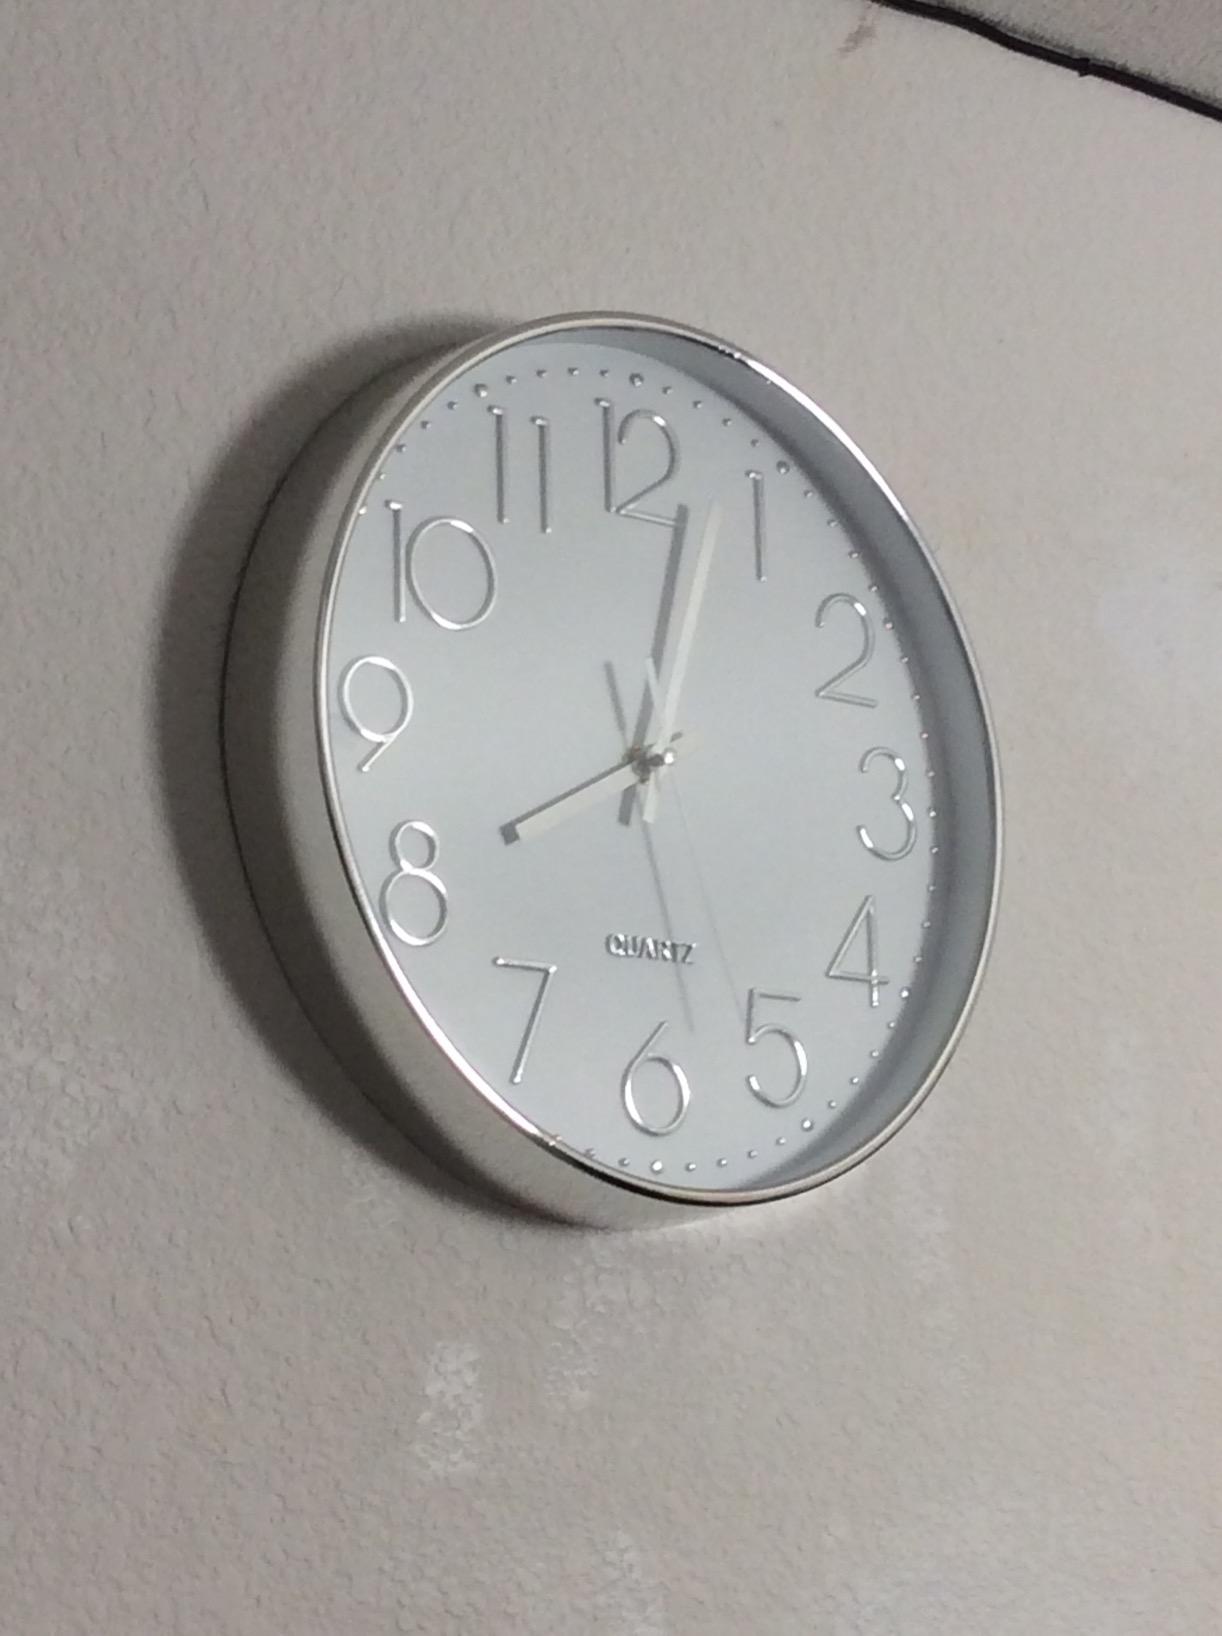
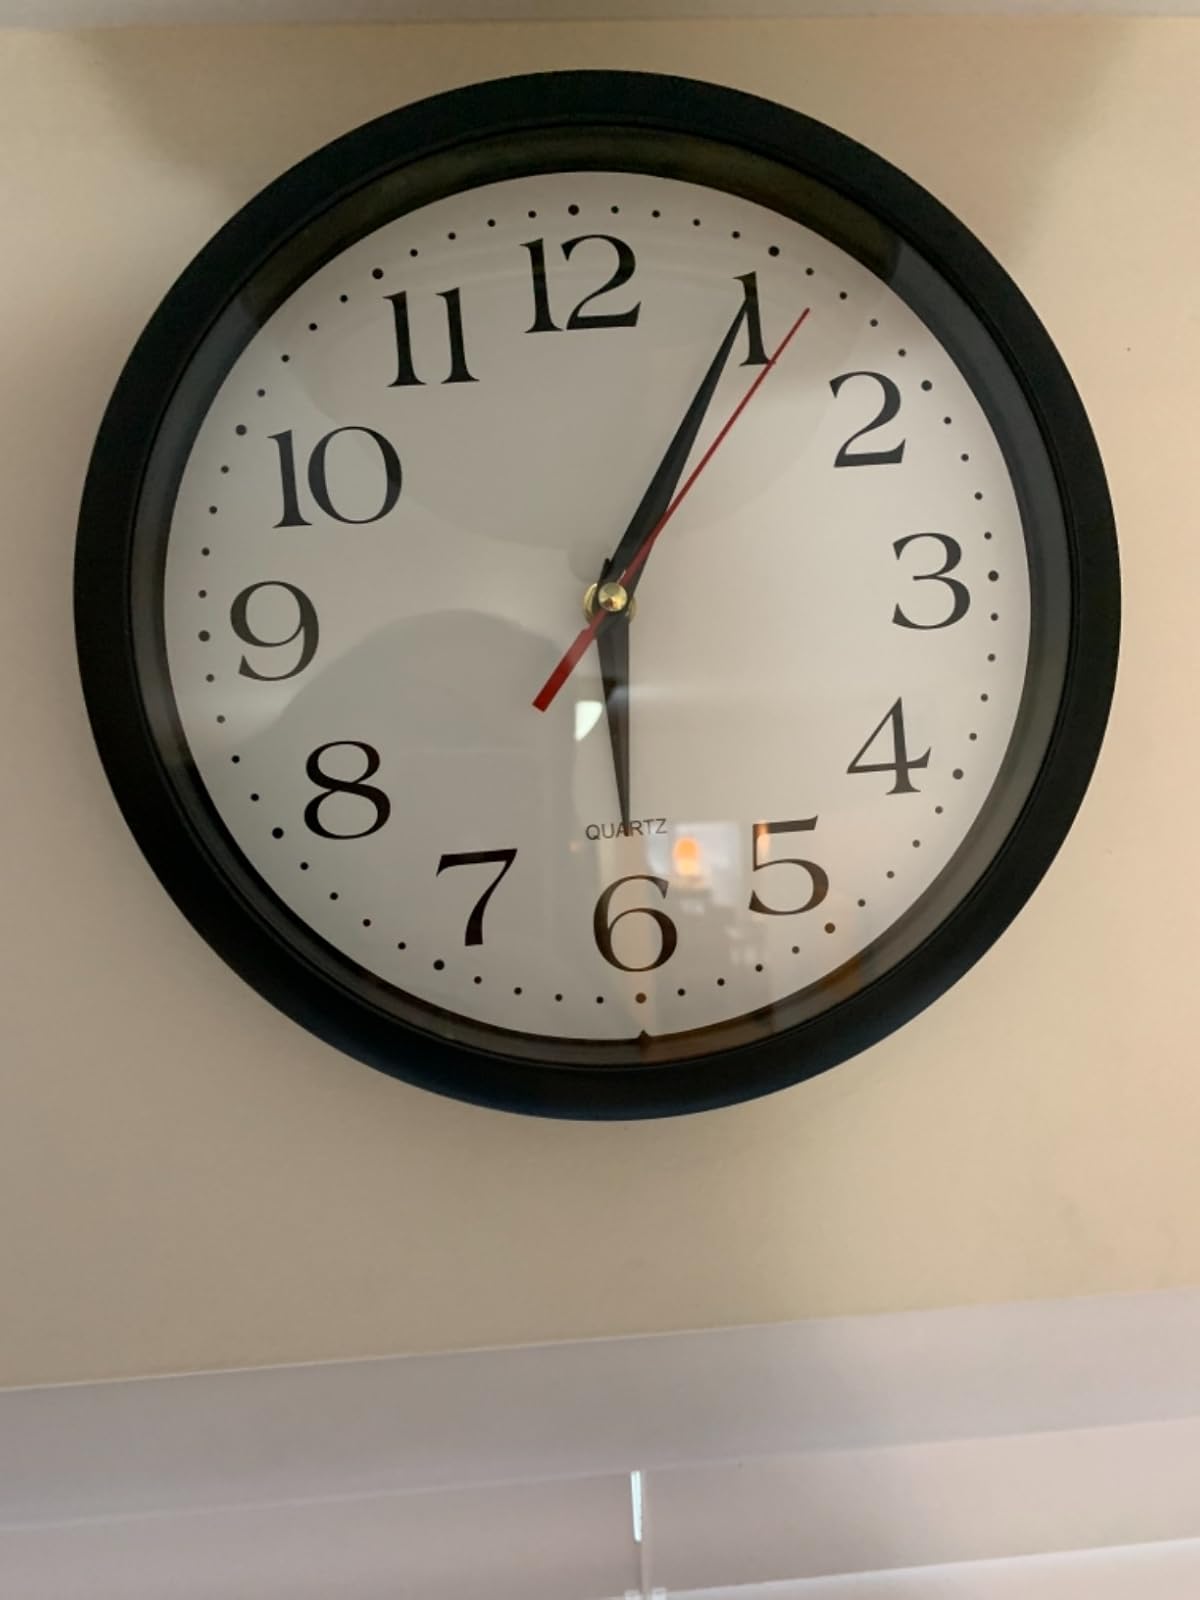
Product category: clock
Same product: no